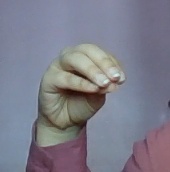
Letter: ha